Tectonics of Mars

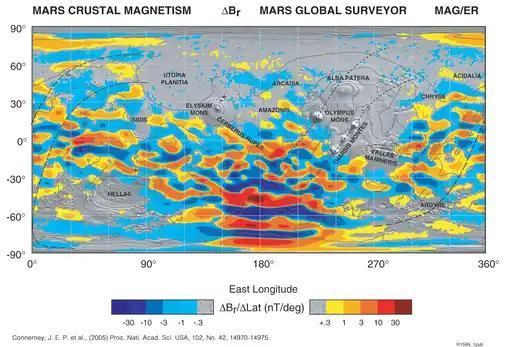
Map of crustal magnetic anomaly distribution on Mars, courtesy of <a href="http%3A//www.nasa.gov/centers/goddard/news/topstory/2005/mgs_plates.html/">NASA

The southern highlands of Mars display zones of intense crustal magnetization. The magnetic anomalies are weak or absent in the vicinity of large impact basins, the northern plains, and in volcanic regions, indicating that magnetization in these areas have been erased by thermal events. The presence of magnetic anomalies on Mars suggests that the planet maintained an intrinsic magnetic field early on in its history. The anomalies are linear in shape and of alternating polarity, which some authors have interpreted as a sequence of reversals and a process akin to seafloor spreading. The stripes are ten times wider than those found on Earth, indicating faster spreading or slower reversal rates. Although no spreading center has been identified, a map of the magnetic anomalies on Mars reveals that the lineations are concentric to the south pole.